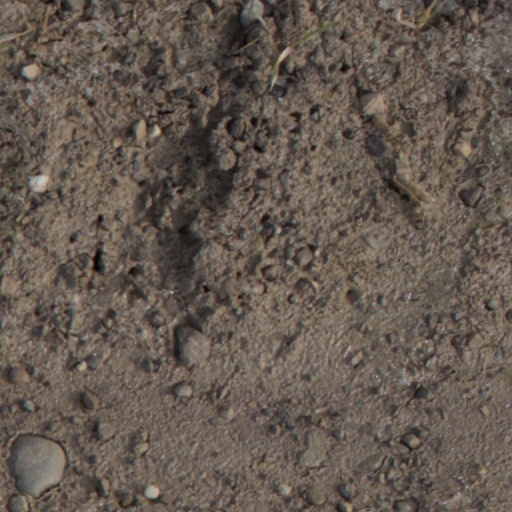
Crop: wheat